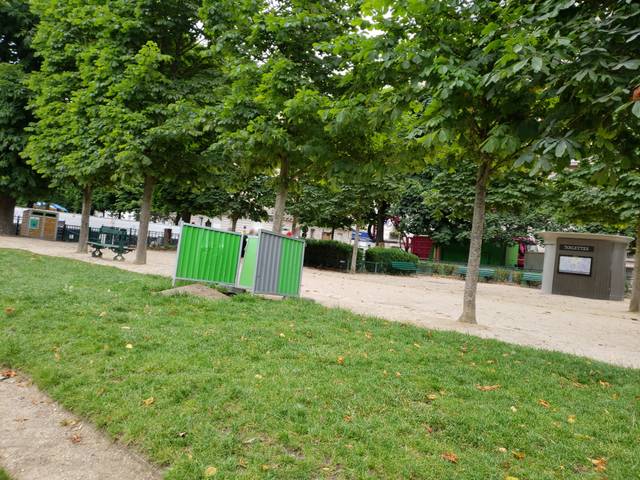
Region: France
Coordinates: 48.842, 2.337